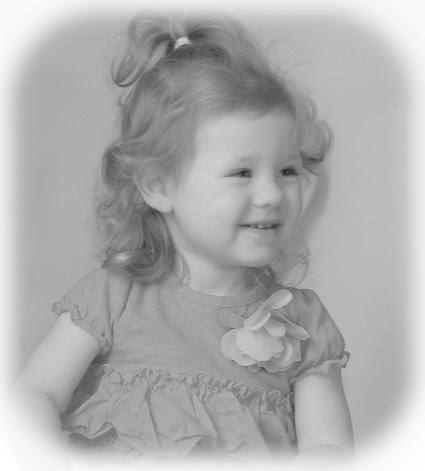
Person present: Yes